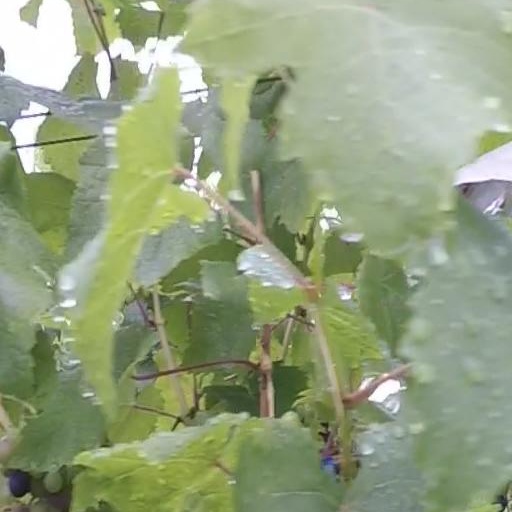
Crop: grape